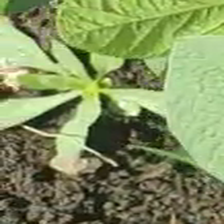
Weed species: Moti_dudhi(Euphorbia_geneculata_L)